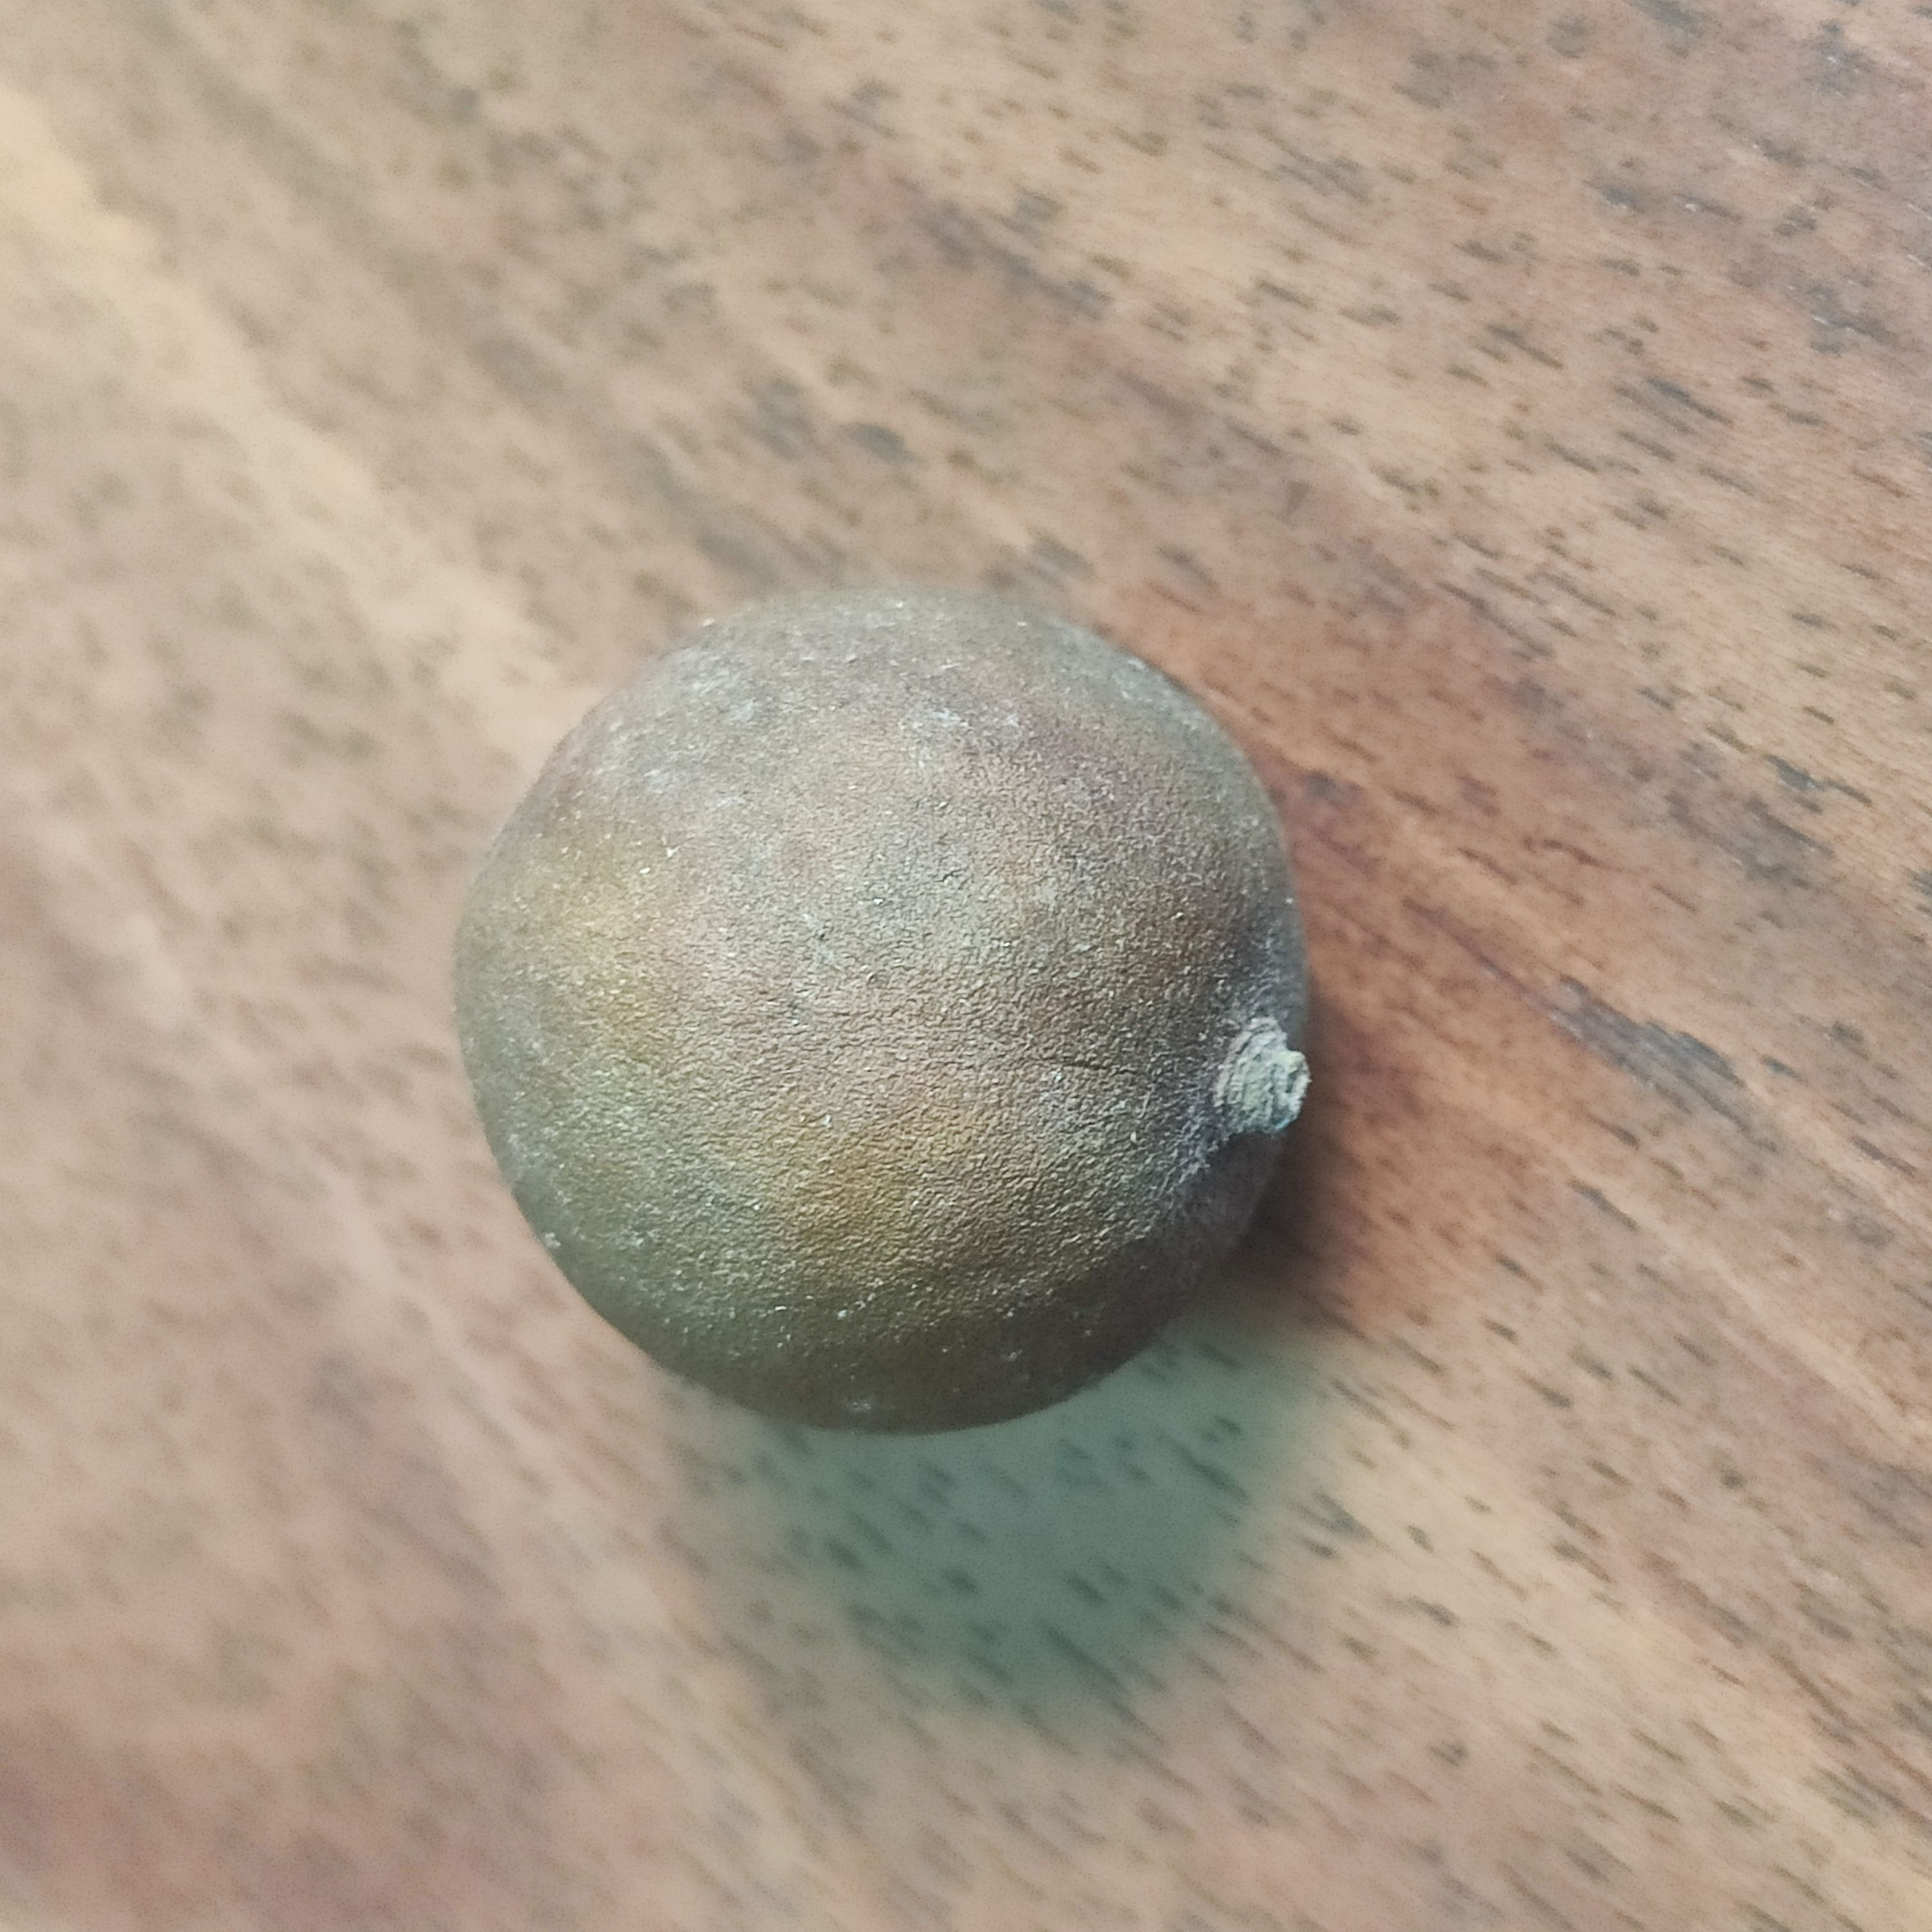
Fruit: burmese-grape
Grade: 3rd-grade